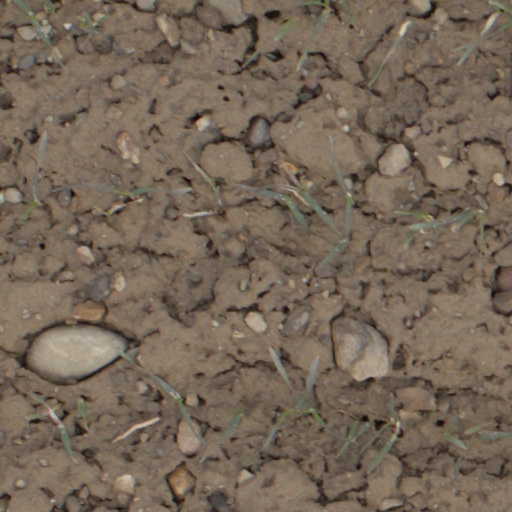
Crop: wheat